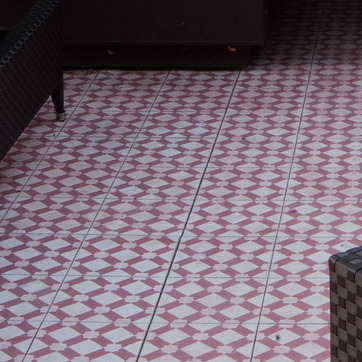
Material: tile